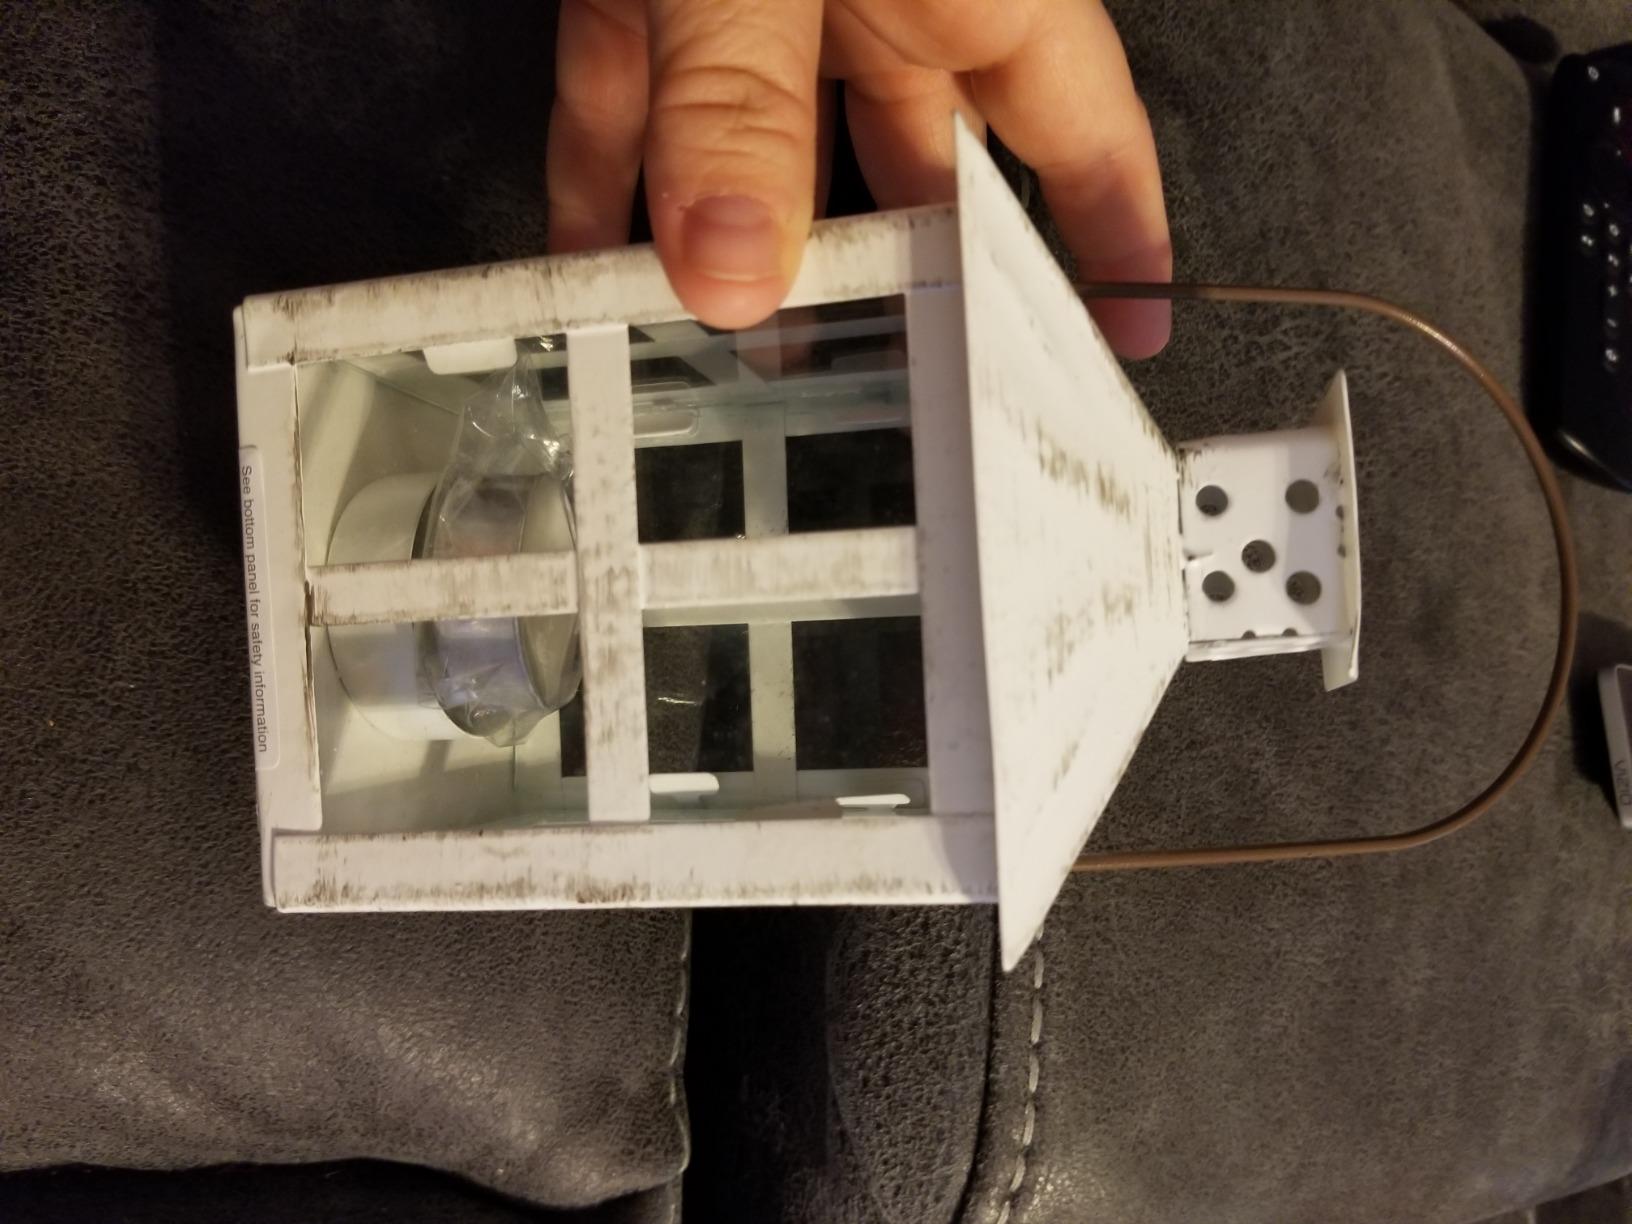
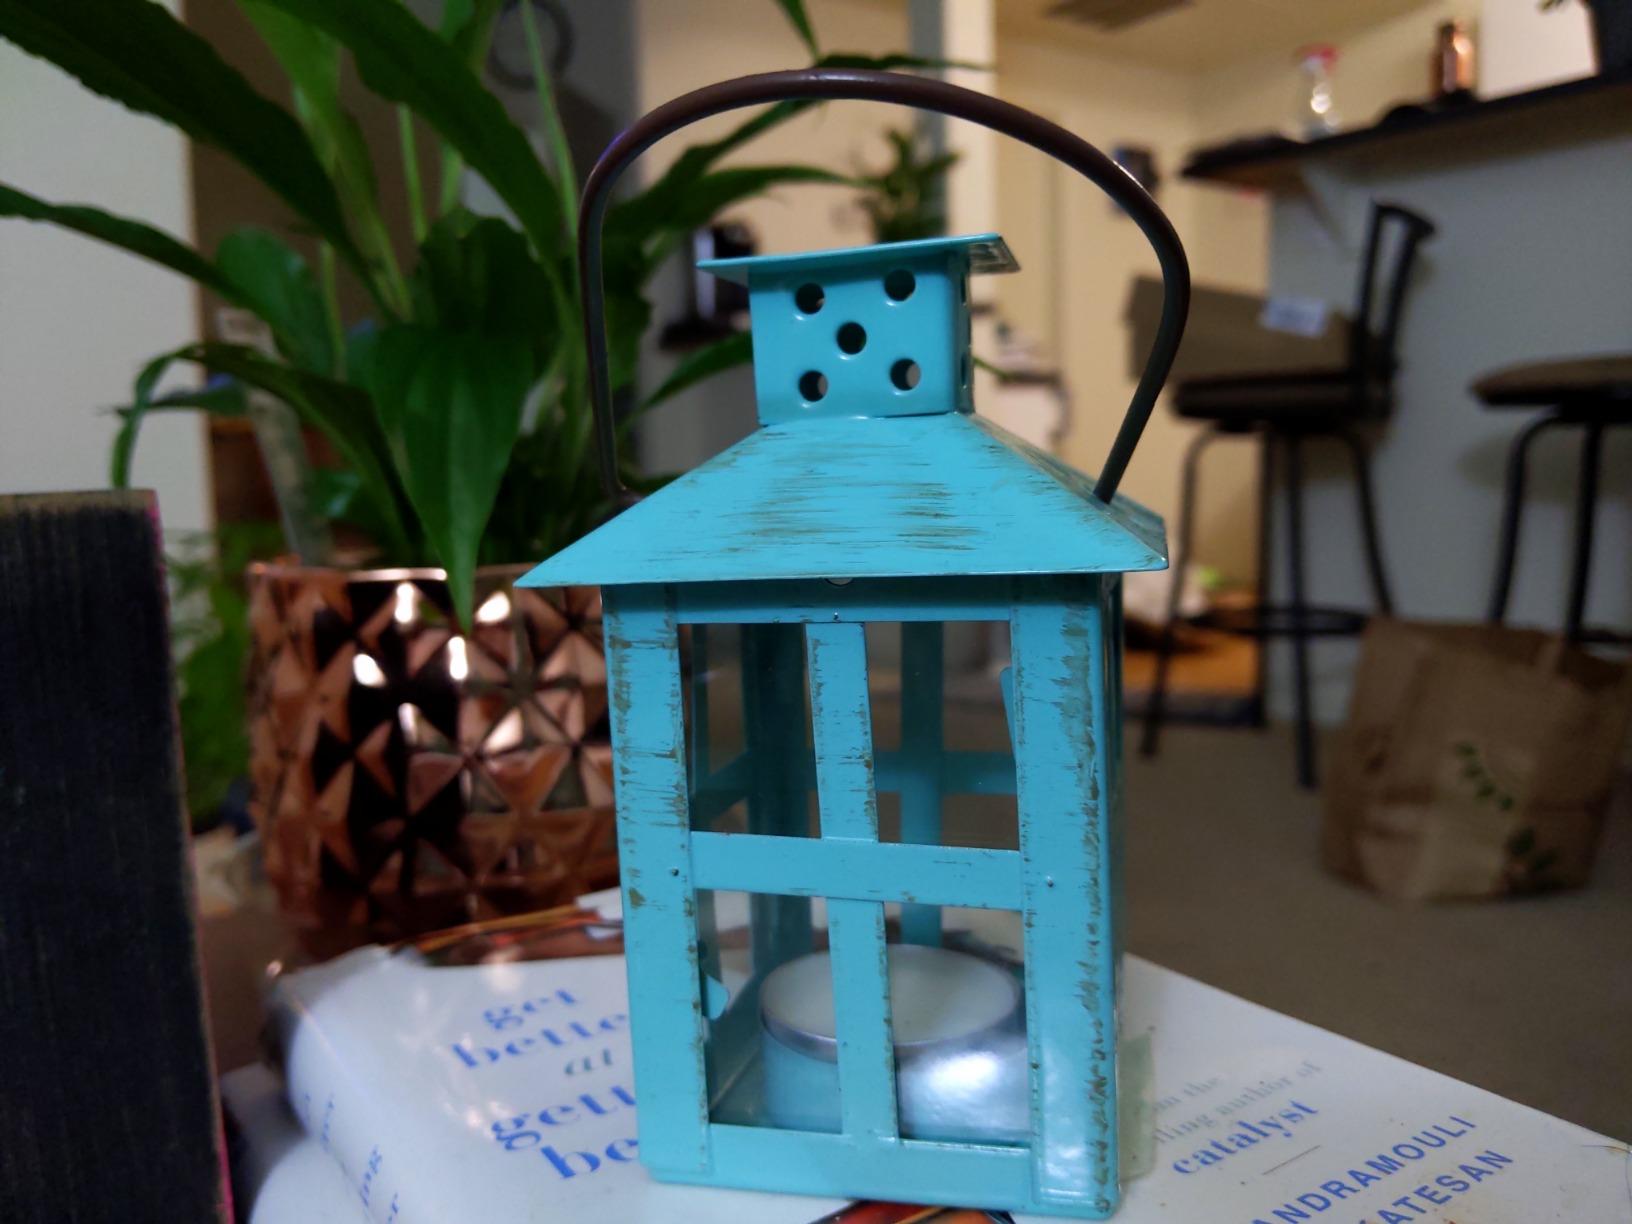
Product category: lantern
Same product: no